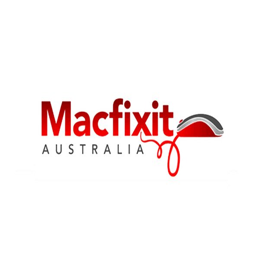
there were people in line .